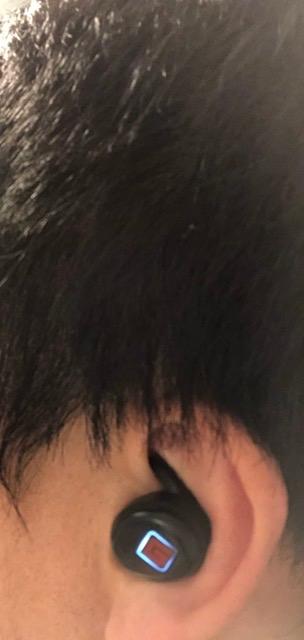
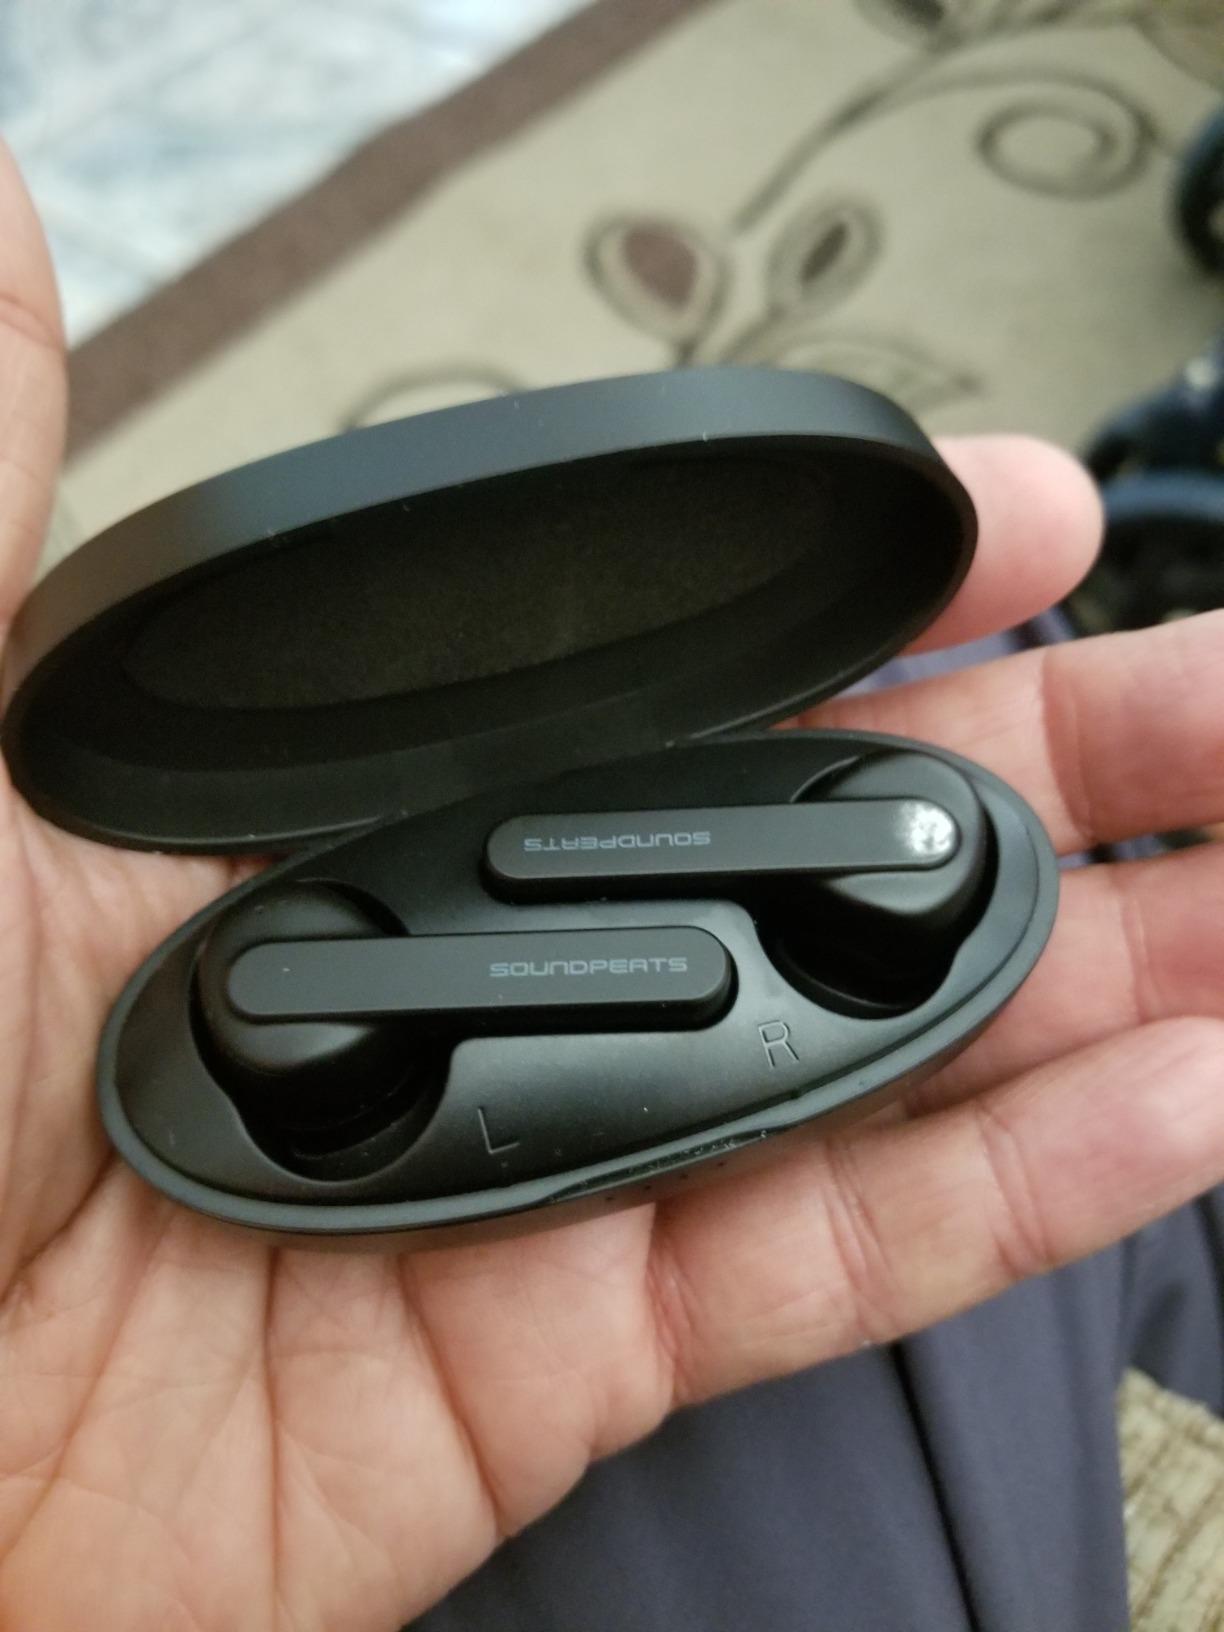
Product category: earbuds
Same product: no